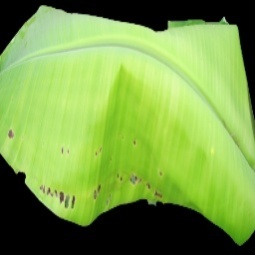
Label: Manganese